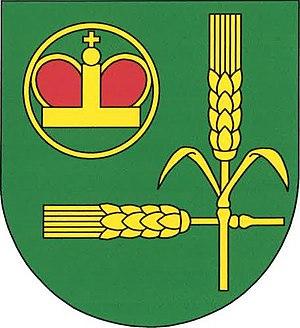
Jeníkov est une commune du district de Chrudim, dans la région de Pardubice, en République tchèque. Sa population s'élevait à 465 habitants en 2017.